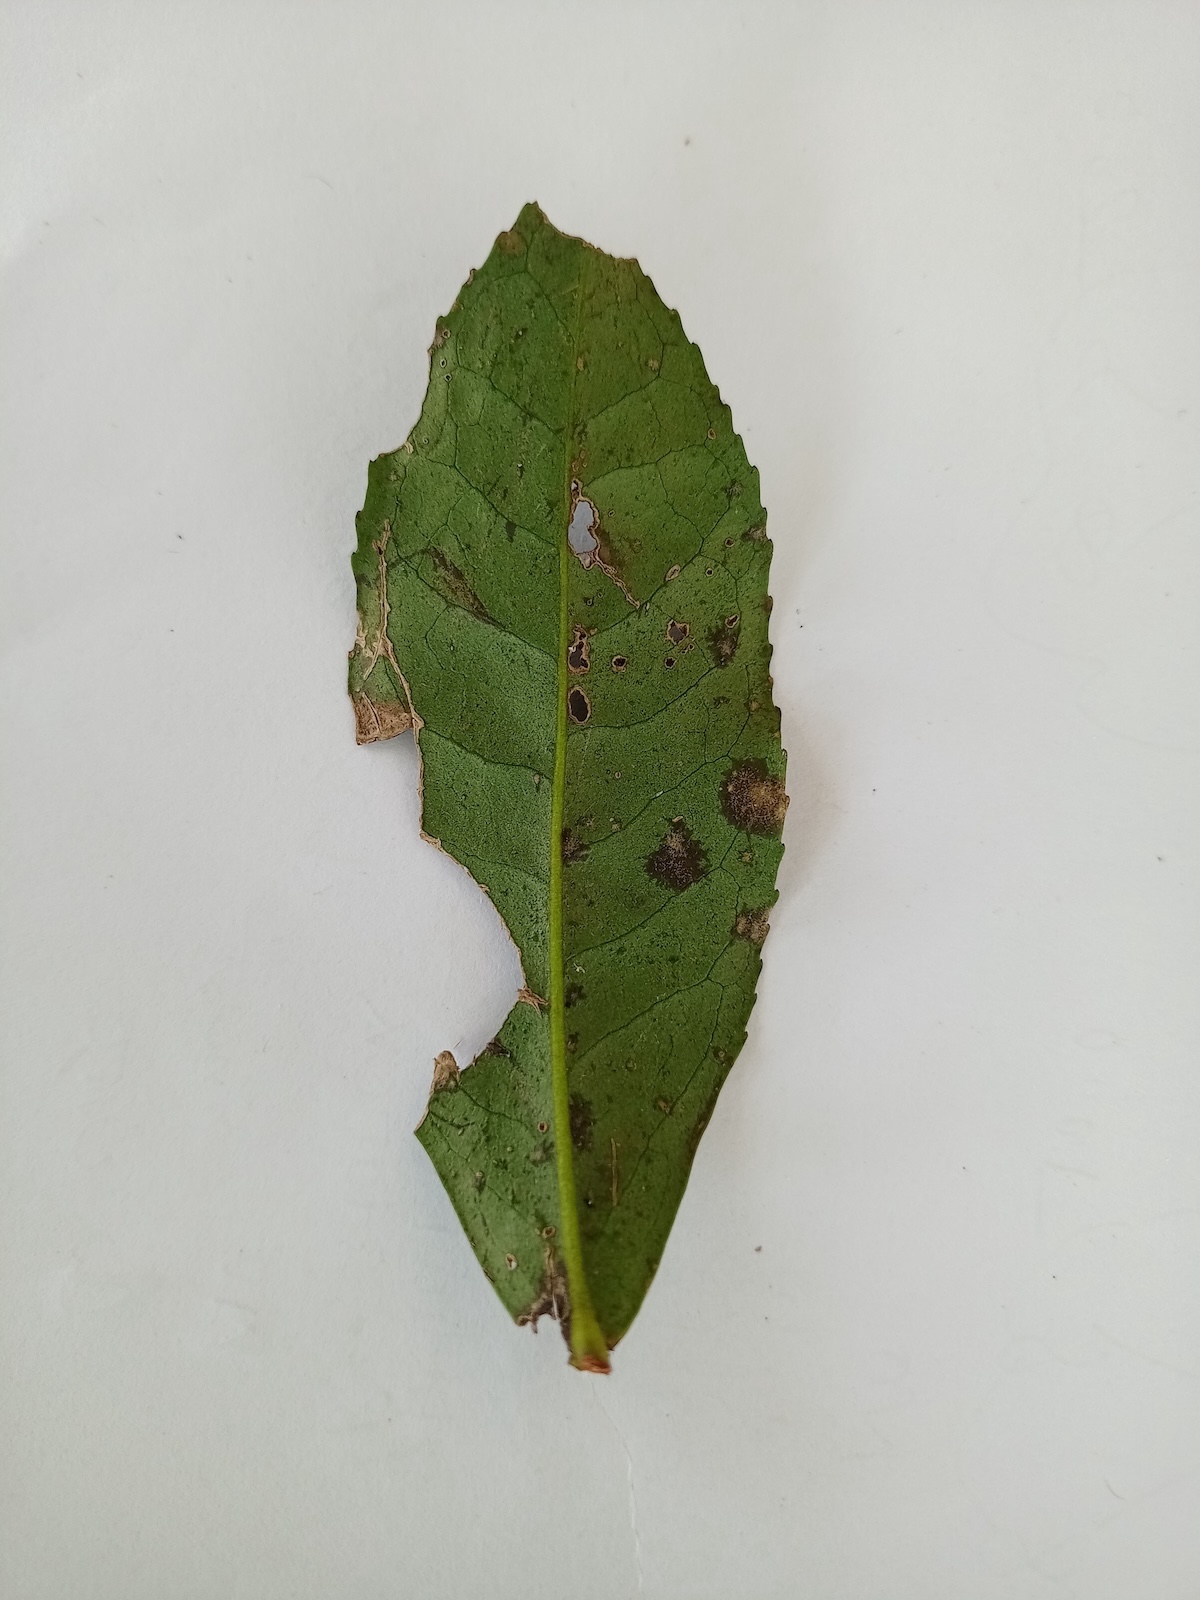
Label: Tea algal leaf spot